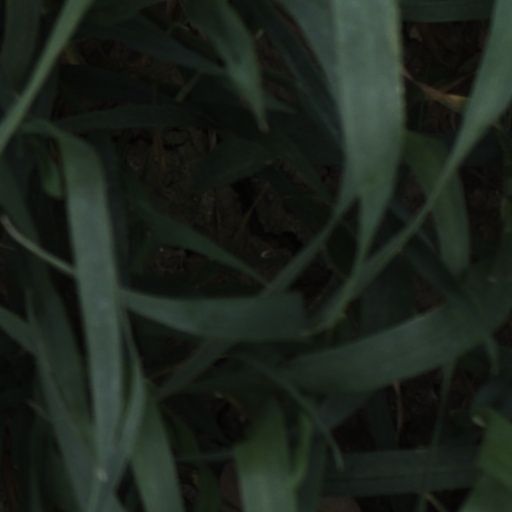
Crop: wheat